Merenre Nemtyemsaf I

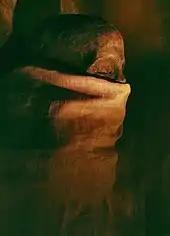
Mummified head found in the burial chamber of the pyramid of Merenre

In the year of the fifth cattle count since the beginning of his reign, Merenre travelled south to Elephantine from his capital to receive the submission of Nubian chieftains. This is indicated by an inscription and relief located opposite the cataract island of El-Hesseh near Philae: